Orders, decorations, and medals of Norway

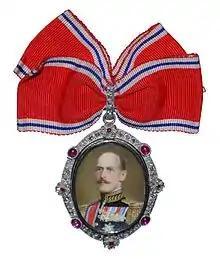
Royal Family order of King Haakon VII

Decorations that are awarded or approved by foreign heads of state. They are ranked as follows: British, Danish, Finnish, Icelandic, Swedish, other countries are ranked alphabetically by their name in French.